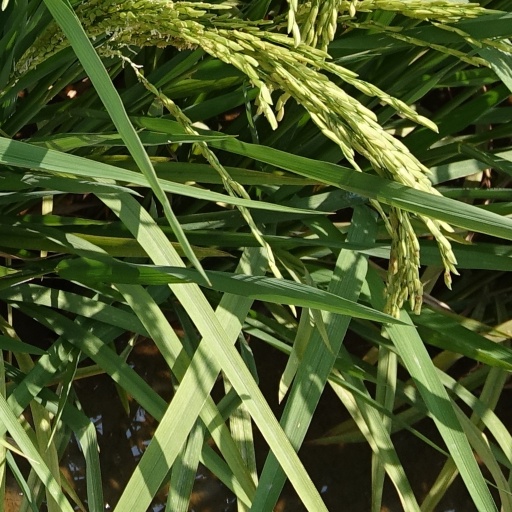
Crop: rice